Annabel Campbell, Baroness Colgrain

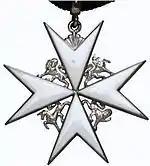
CStJ insignia

Annabel Rose Campbell, Baroness Colgrain, ("née" Warrender; born 17 January 1956), "styled" the Lady Colgrain from 2008, is a British aristocrat. She has served as Lord Lieutenant of Kent since 2020.